Pavel Durov

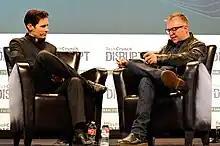
Pavel Durov and Mike Butcher at the TechCrunch conference in San Francisco, 2015

On leaving Russia, he obtained Saint Kitts and Nevis citizenship by donating $250,000 to the country's Sugar Industry Diversification Foundation and secured $300 million in cash within Swiss banks. This allowed him to focus on creating his next company, Telegram, an encrypted messaging service. Telegram was briefly headquartered in Berlin and later moved to Dubai.